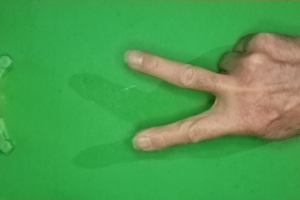
Label: scissors